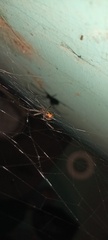
Species: Lactrodectus_hesperus